Baoji

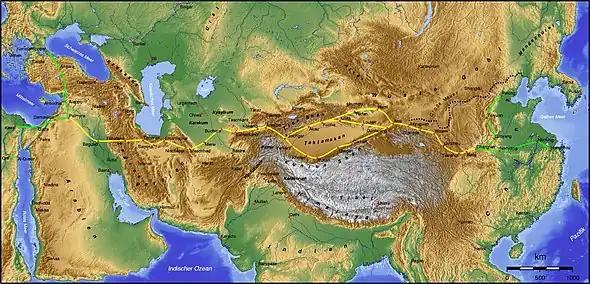
The Silk Road in its entirety.

Passing through Baoji is the ancient Northern Silk Road, the northernmost route of about in length, which connected the ancient Chinese capital of Chang'an to the West over the Wushaoling Mountain to Wuwei and emerging in Kashgar before linking to ancient Parthia.